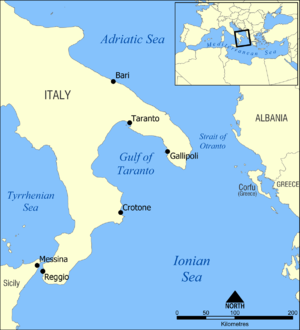
Tarantobugten
Tarantobugten
Tarantobugten er en bugt i Det Ioniske Hav i det sydlige Italien. De største byer langs kysten er Taranto, som bugten er opkaldt efter, og Gallipoli.